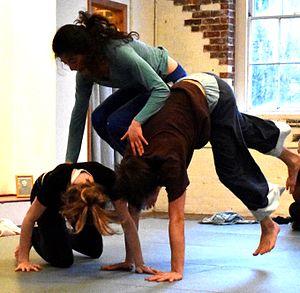
Le contact Improvisation est une forme de danse improvisée développée internationalement depuis 1972.